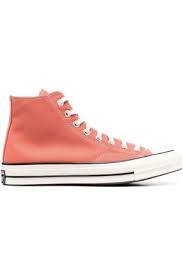
Label: Sneaker